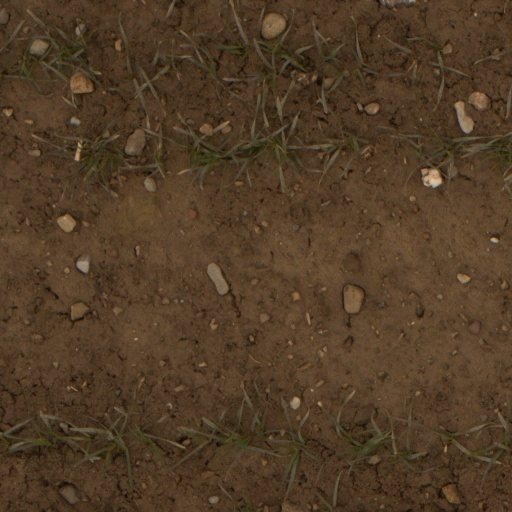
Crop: wheat